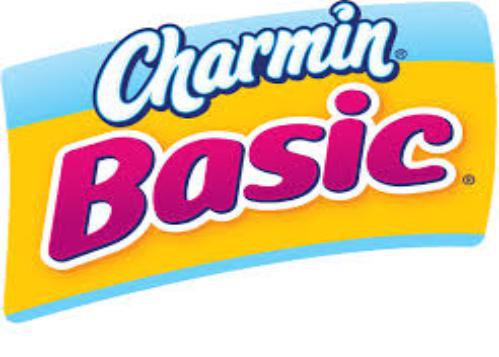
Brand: Charmin
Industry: Food